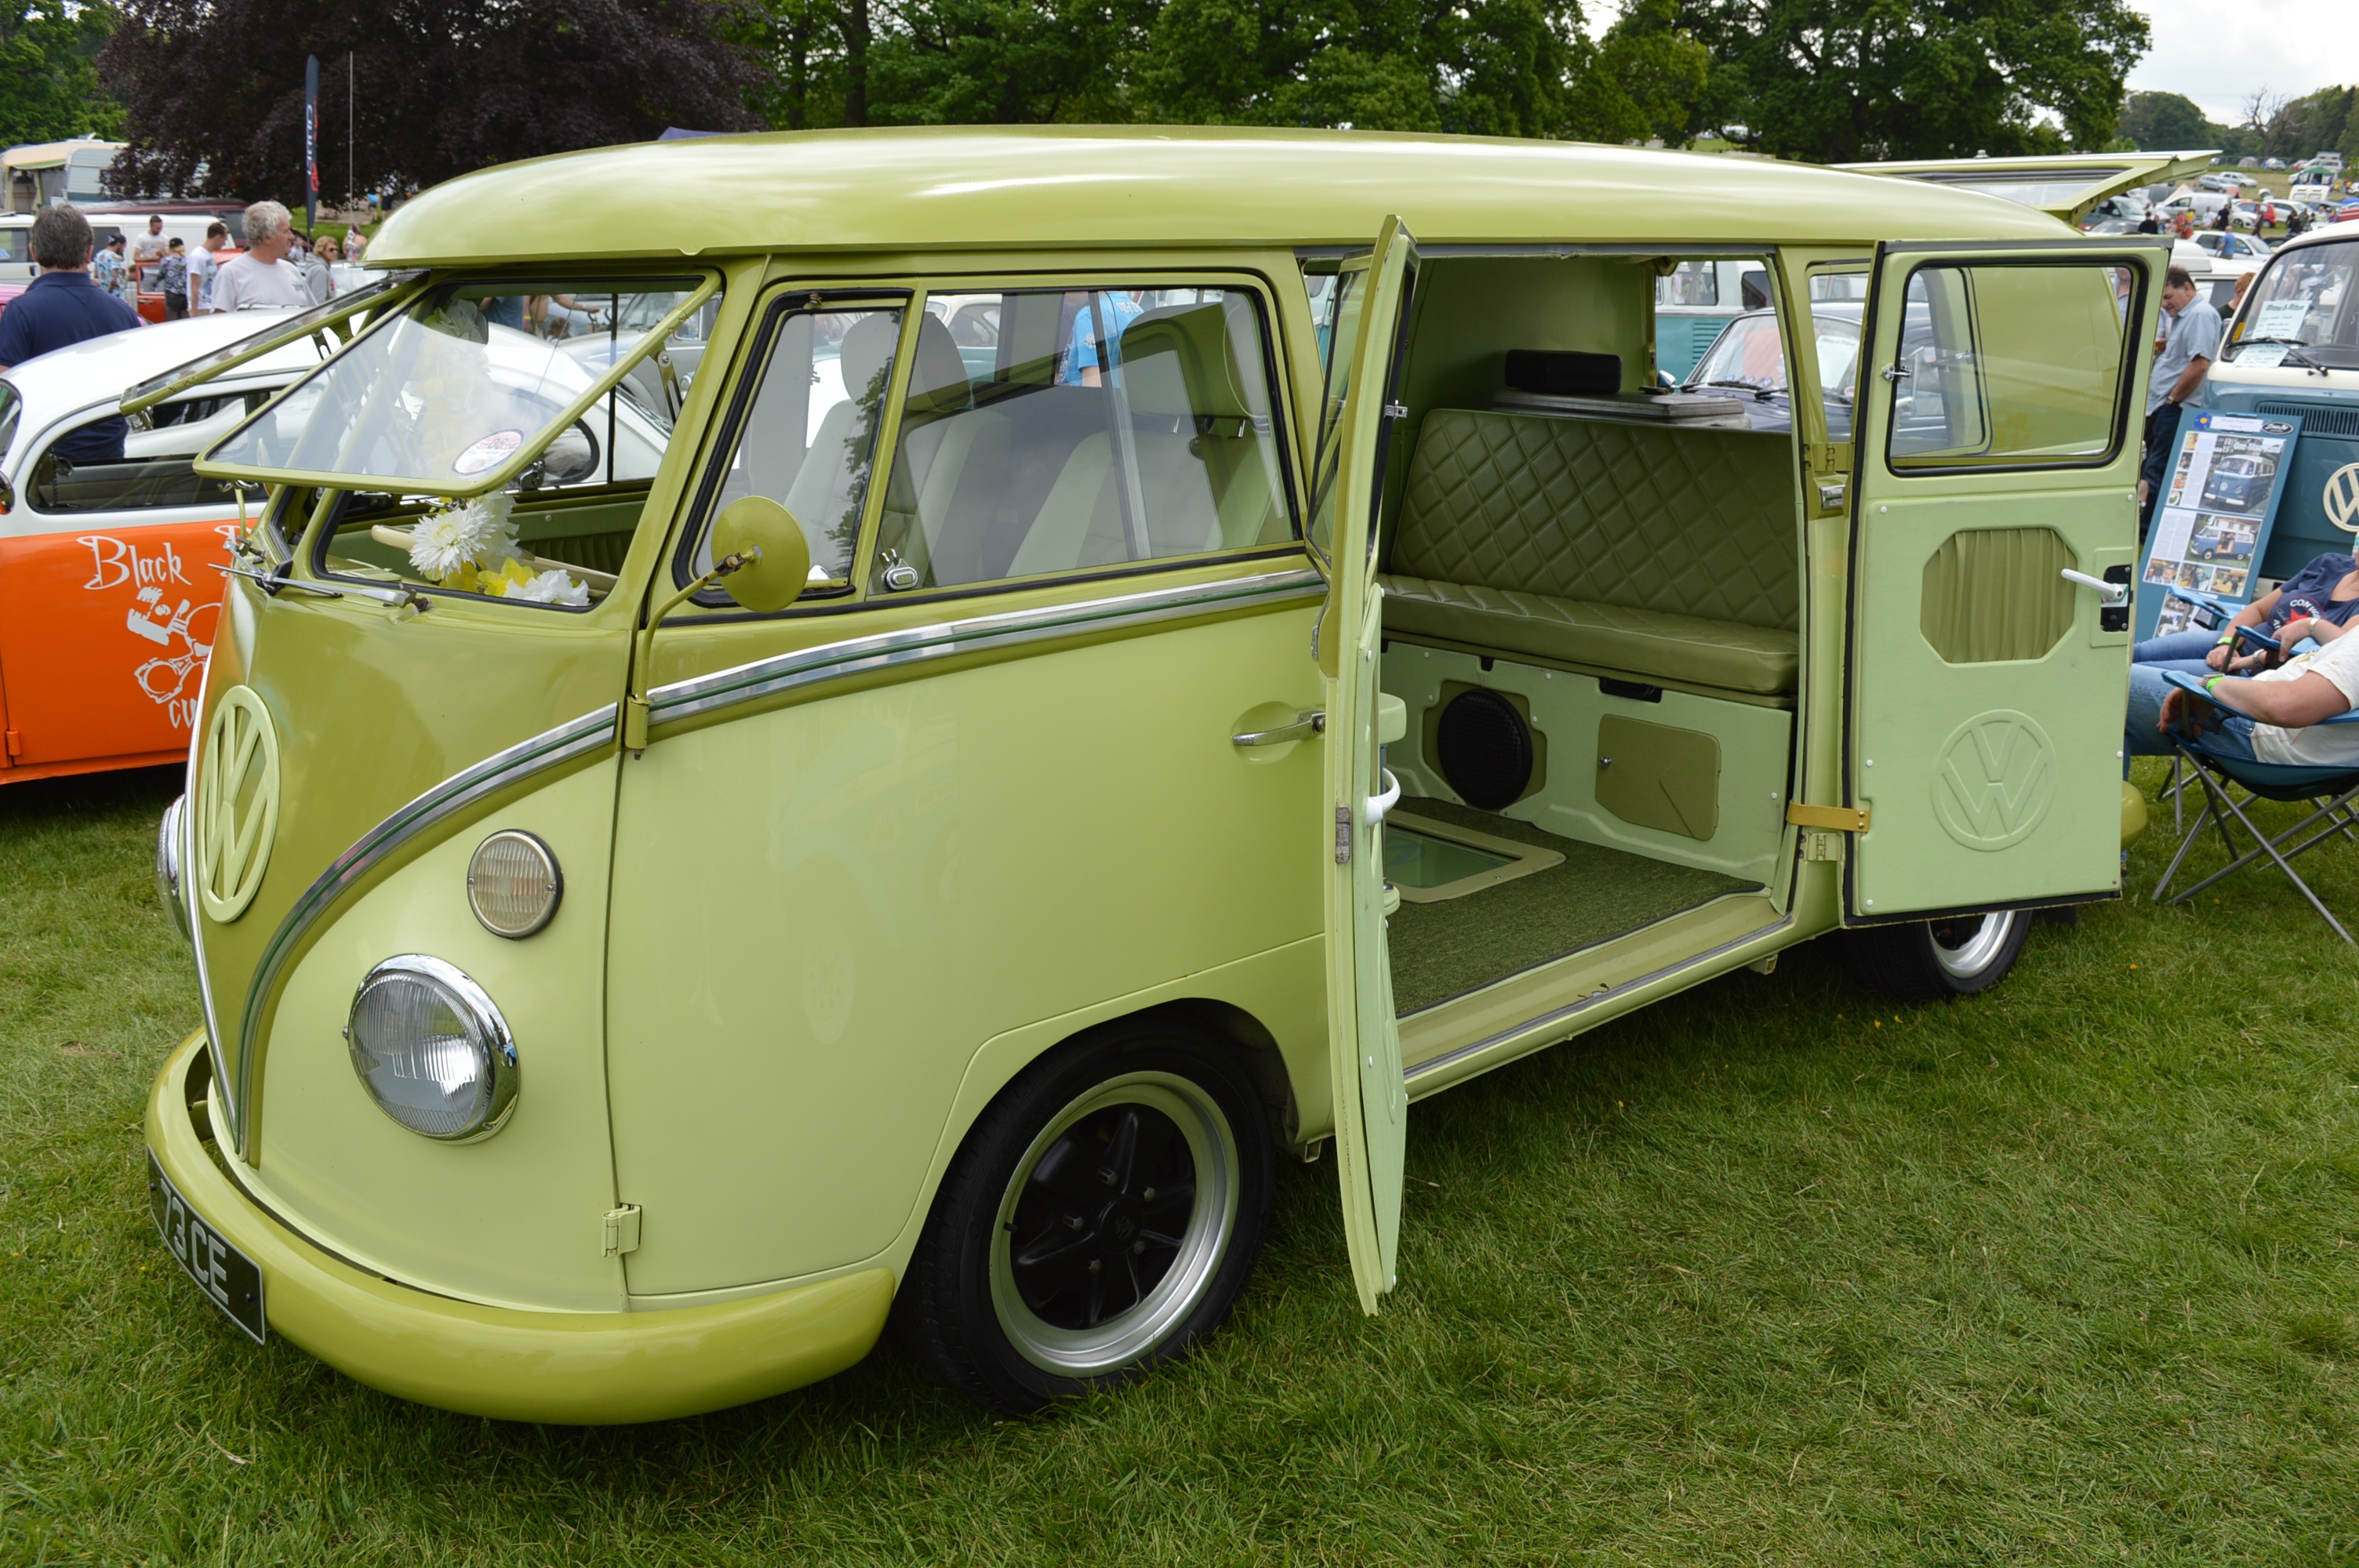
car, retro, volkswagen, van, summer, travel, vehicle, journey, camping, motor vehicle, vintage car, camper, minibus, antique car, city car, land vehicle, recreational vehicle, volkswagen type 2, automobile make, automotive exterior, compact car